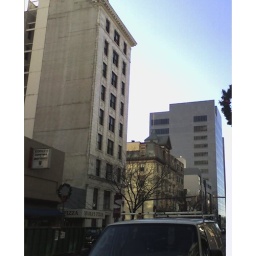
The building that houses the Susquehanna Arts Museum in Harrisburg, PA. An early example of urban midrise architecture.